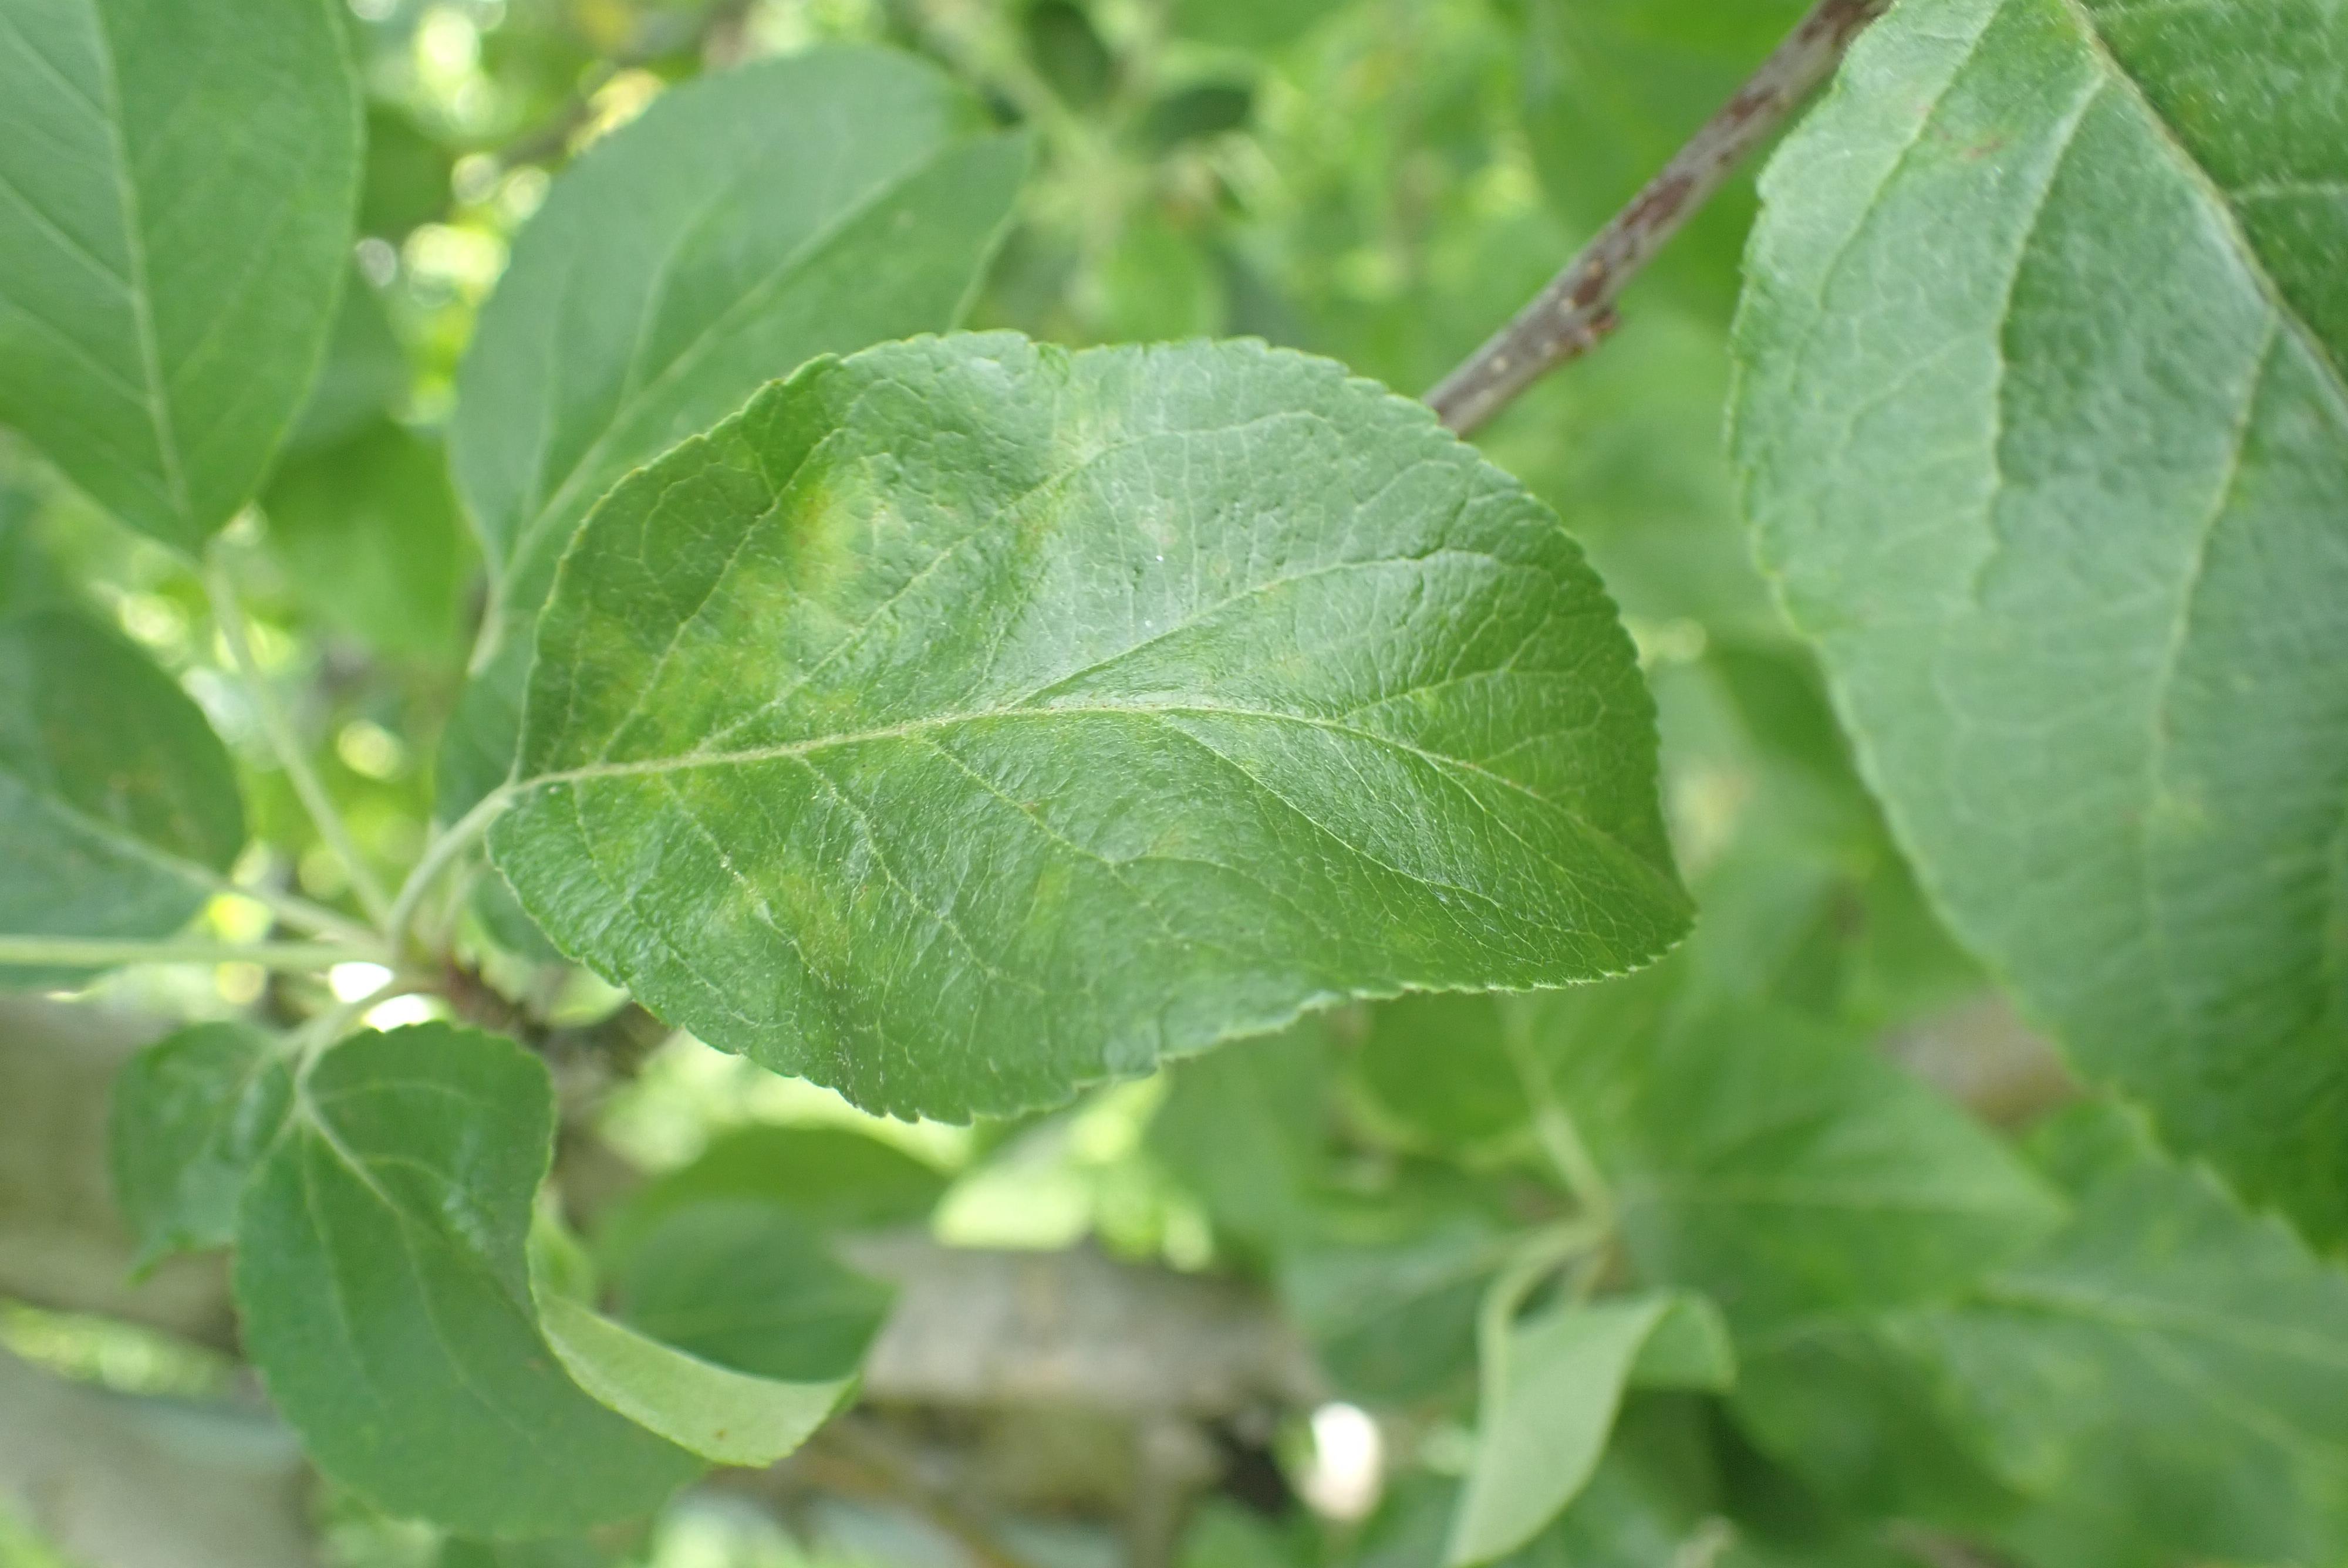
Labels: scab